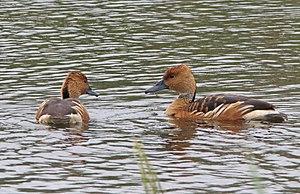
Le Dendrocygne fauve est une espèce d'oiseaux appartenant à la famille des anatidés. C'est l'espèce de dendrocygne qui présente la plus vaste aire de répartition.